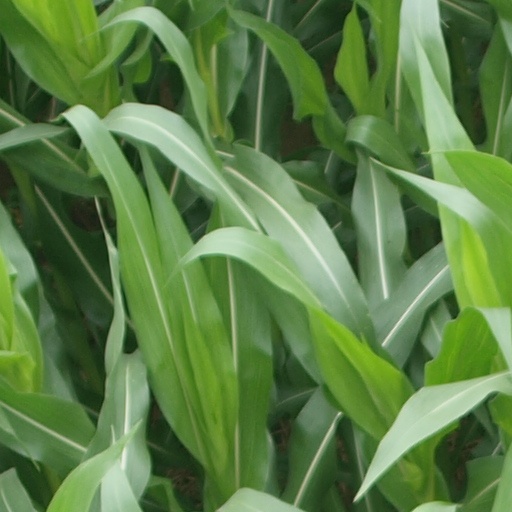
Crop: maize; corn